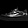
Label: Sneaker